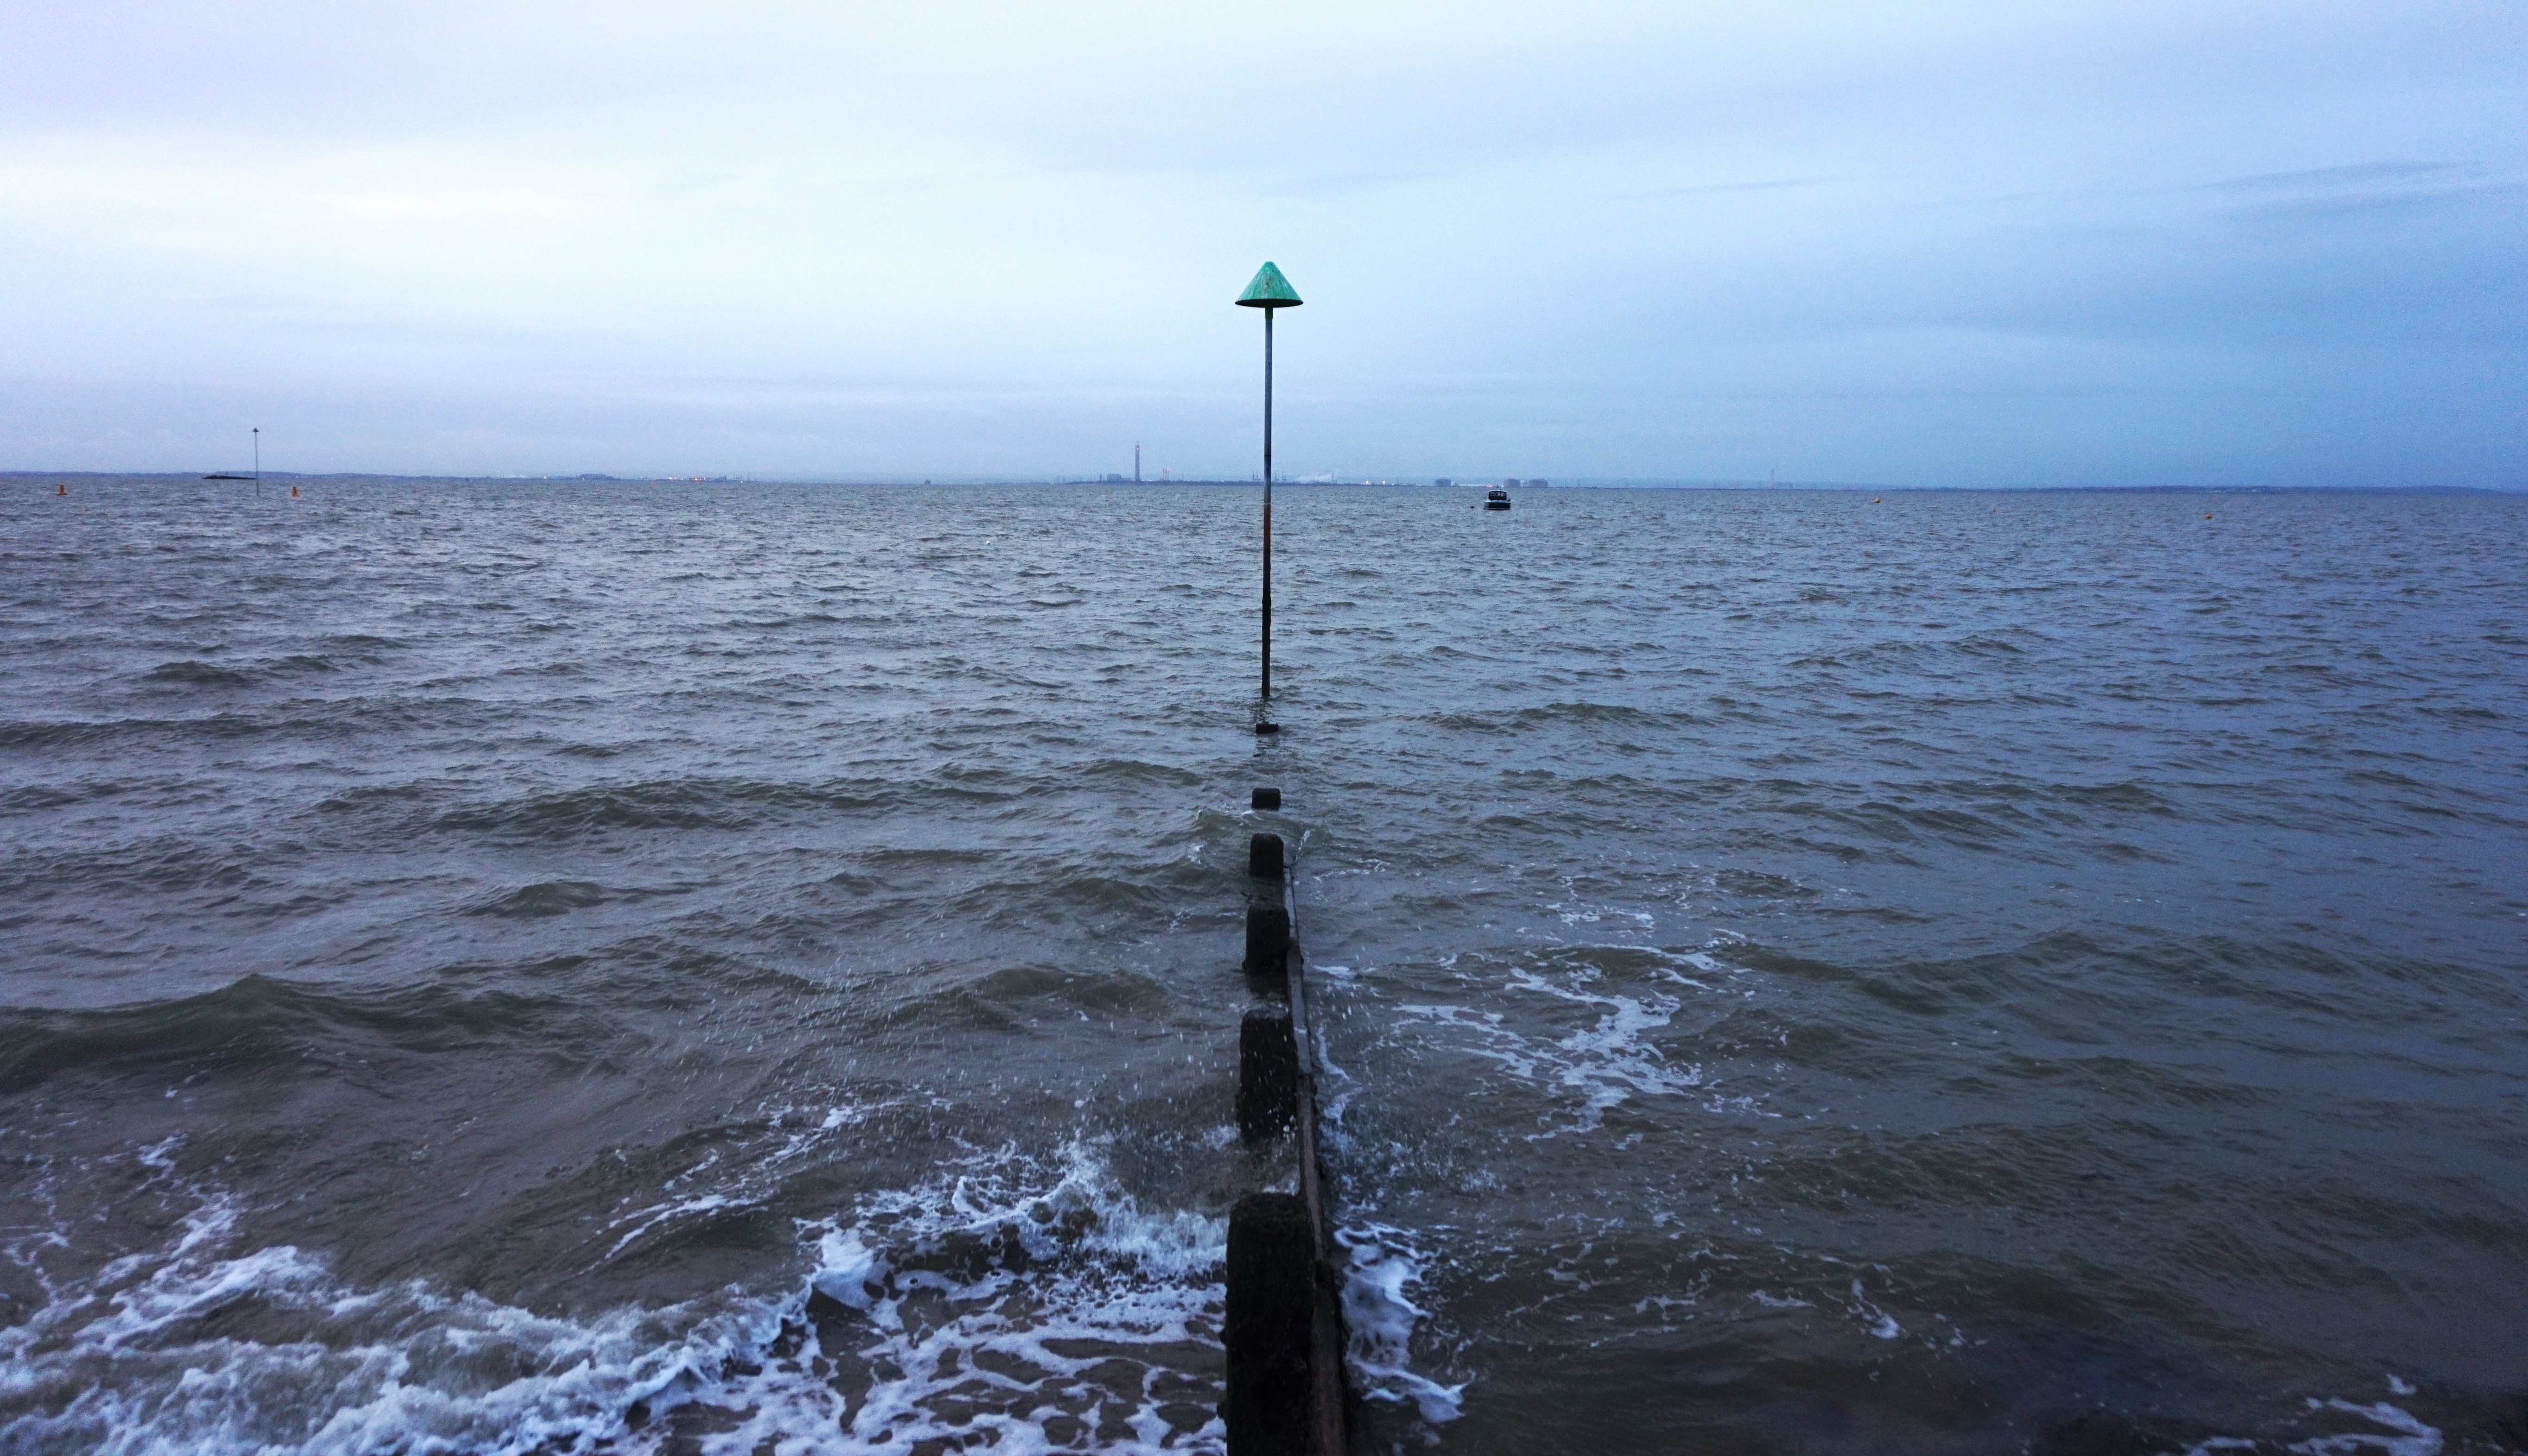
sea, coast, ocean, horizon, shore, wave, wind, fishing, boating